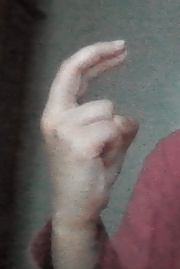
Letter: zay